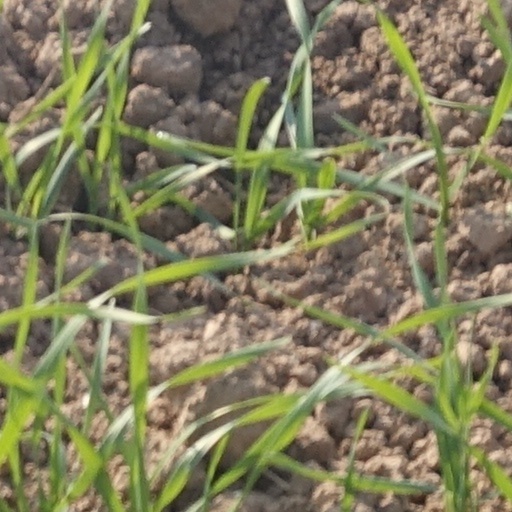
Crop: wheat